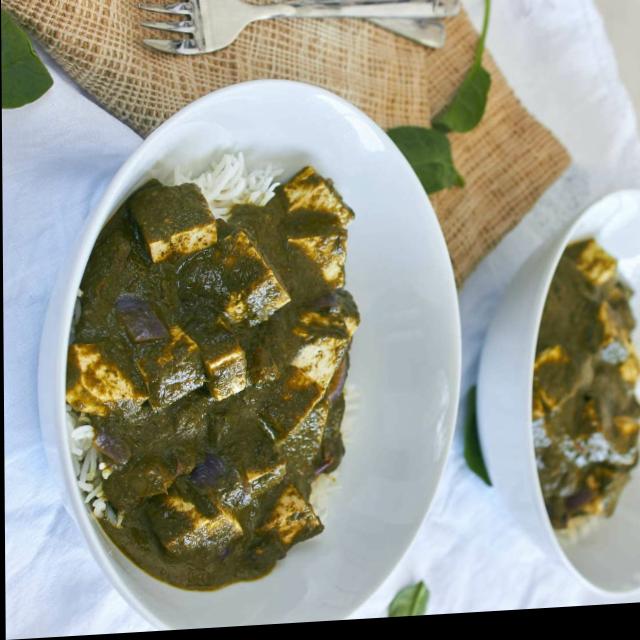
Dish: palak_paneer